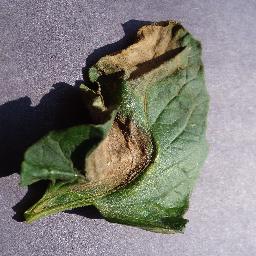
Label: Tomato___Late_blight